Actuality film

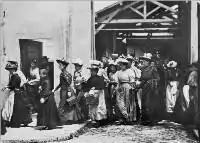
A still from "La sortie des usines Lumière" (Workers Leaving the Lumière Factory, 1895)

The first actuality films date to the inception of projected cinema. The Lumière Brothers, in France, were the principal advocates for this genre and also coined the term—"Actualités"—and used it as a descriptor in the printed catalogs of their films. "La sortie des usines Lumière" (1895)—the first film exhibited by the Lumières—is by default the earliest actuality film; it might have not been the first one made, but it was definitively the first one shown publicly, on December 28, 1895.